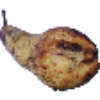
Label: pear_abate